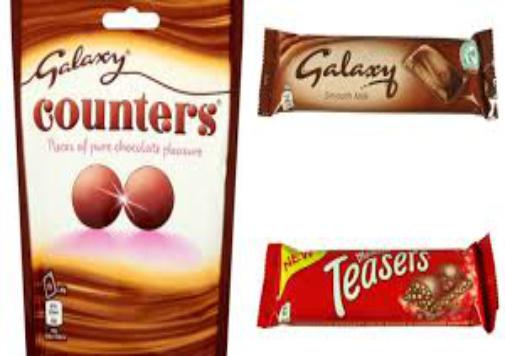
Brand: Galaxy Counters
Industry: Food